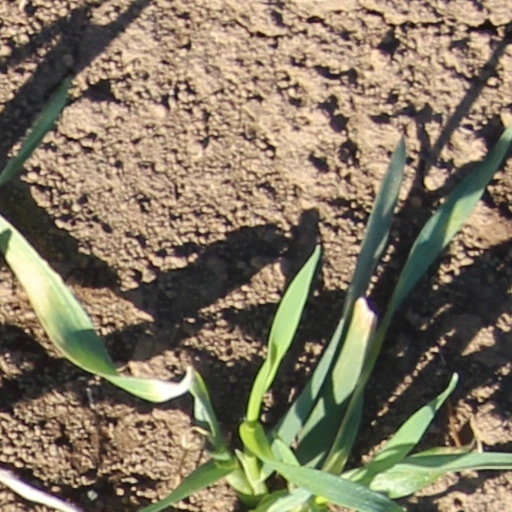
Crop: wheat